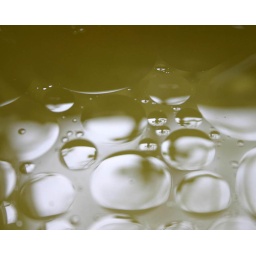
cross in oil on water